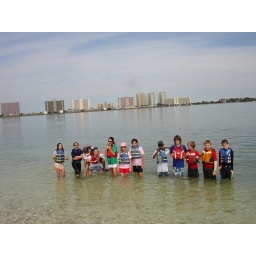
Ten green sailors standing in a row!!